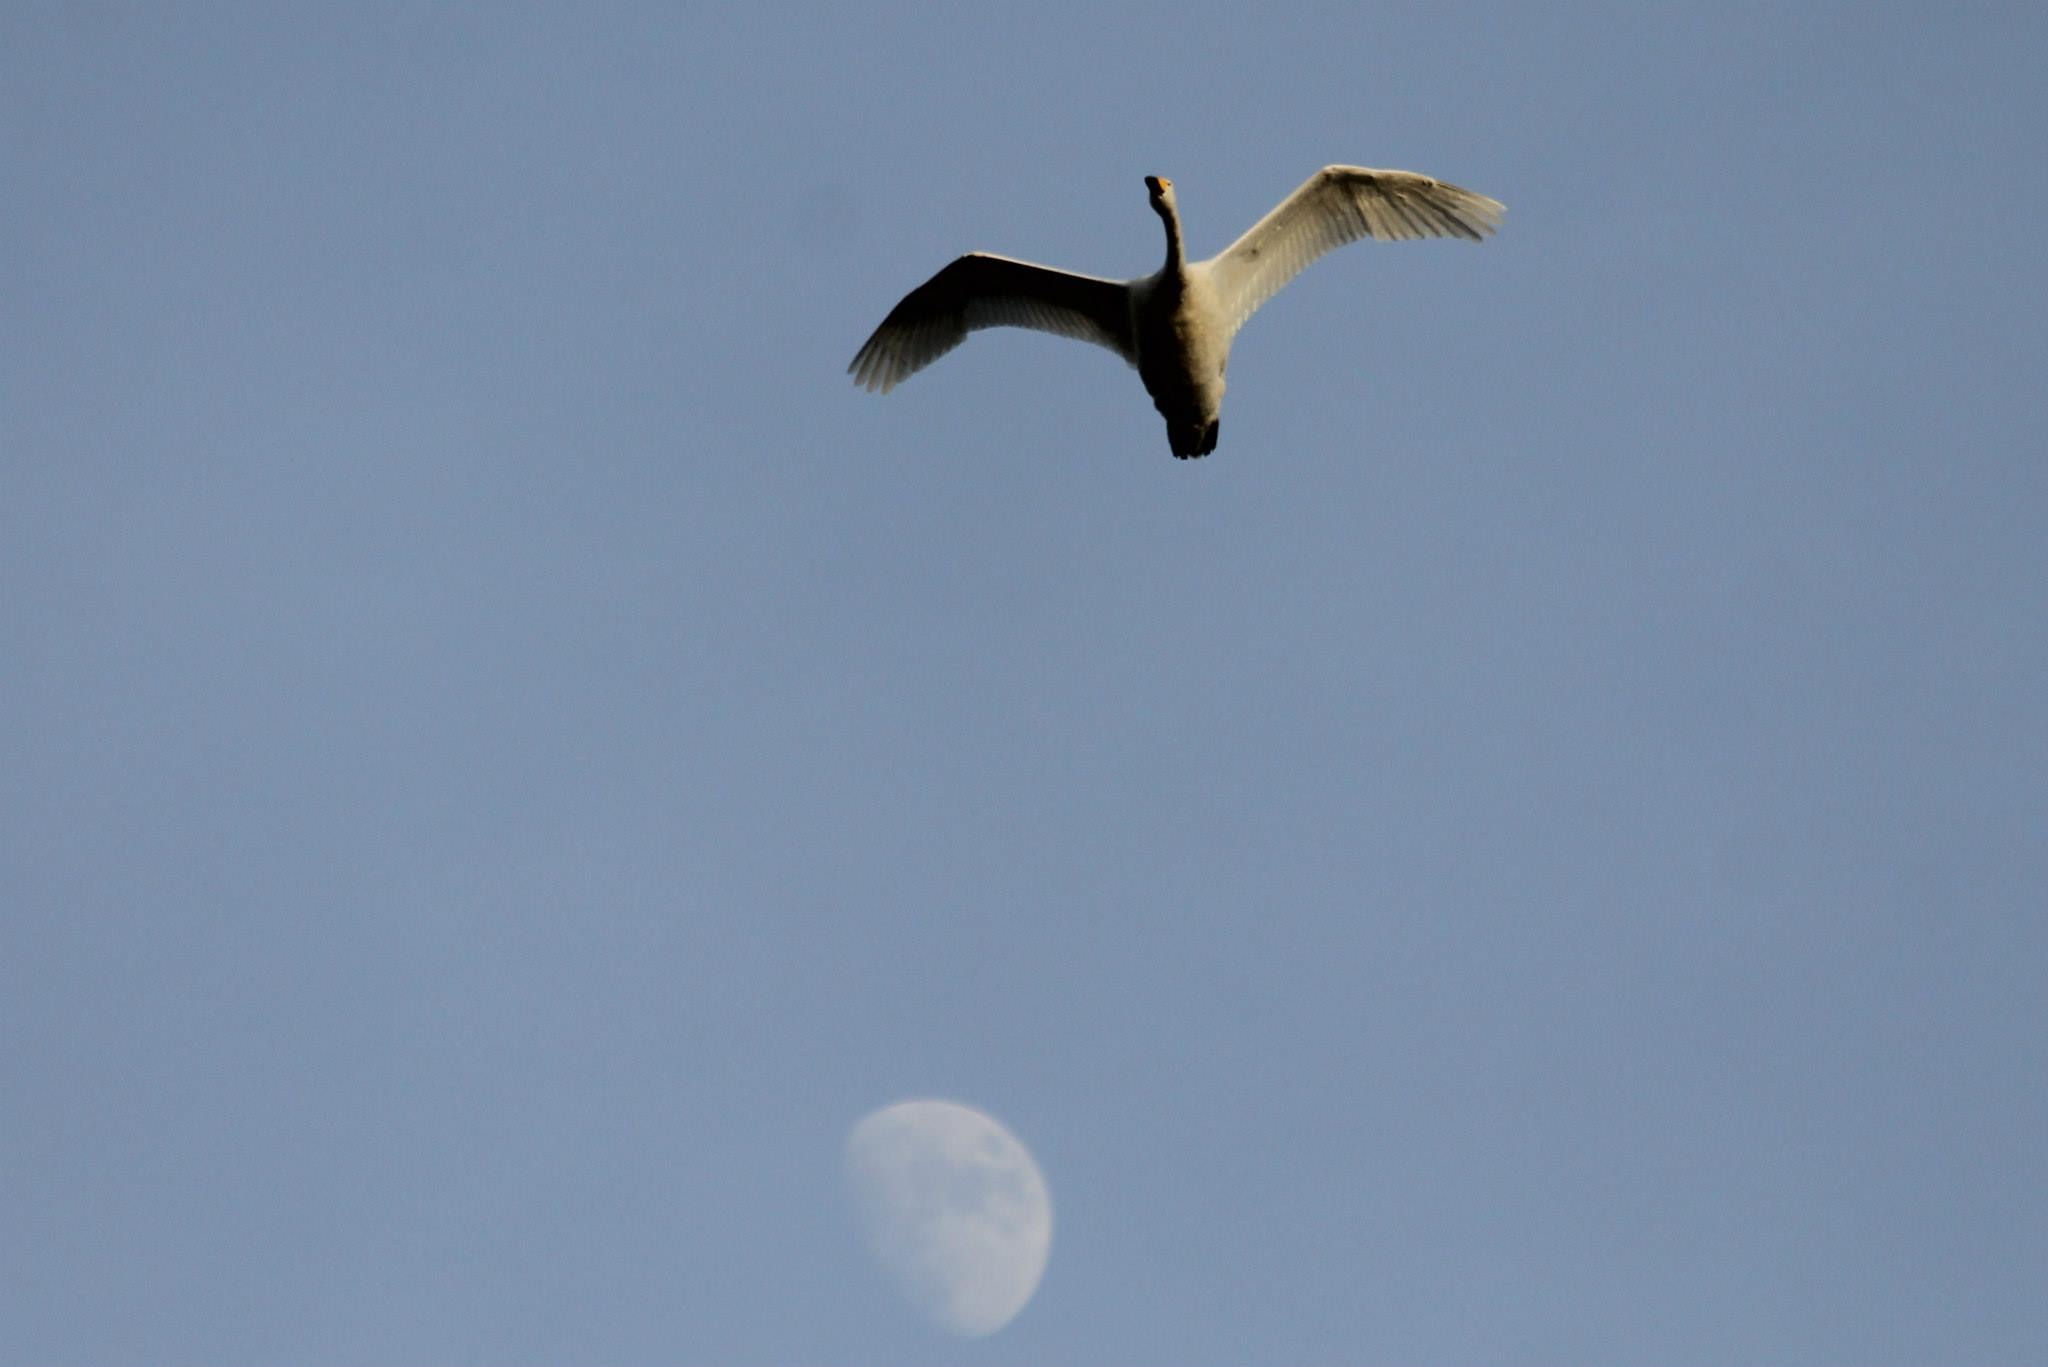
bird, wing, sky, seabird, gull, flight, moon, swan, vertebrate, charadriiformes, atmosphere of earth